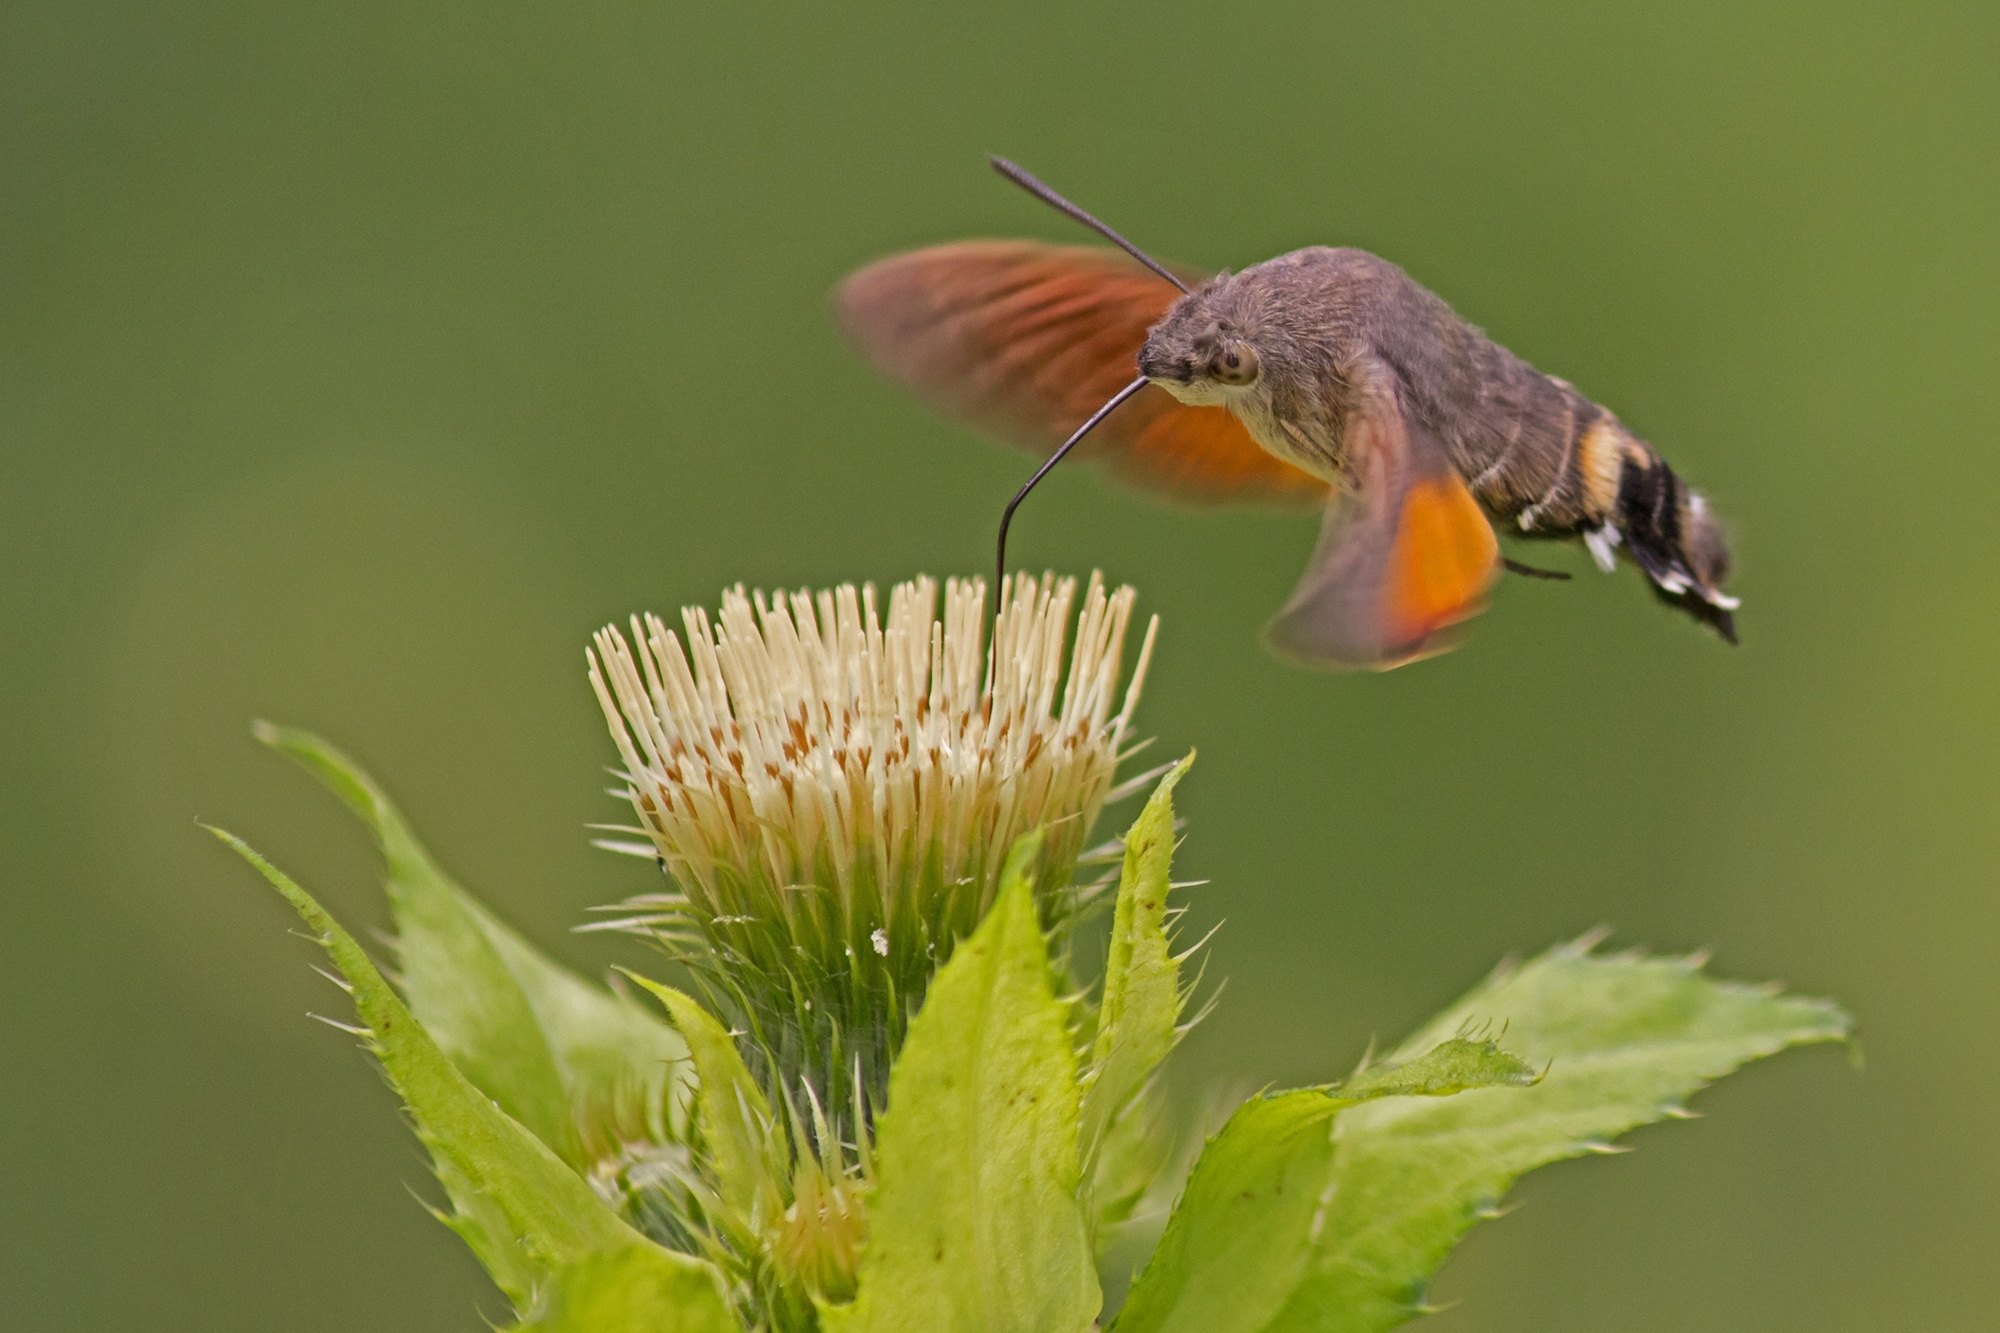
nature, branch, bird, wing, prairie, flower, wildlife, insect, hummingbird, moth, flora, fauna, invertebrate, wildflower, nectar, macro photography, owls, proboscis, honey bee, pollinator, wing beat, hummingbird hawk moth, dove tail, carp tail, moths and butterflies